Rail transport in Israel

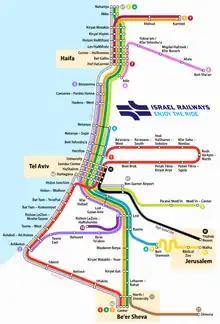
Map of Israel Railways lines and stations

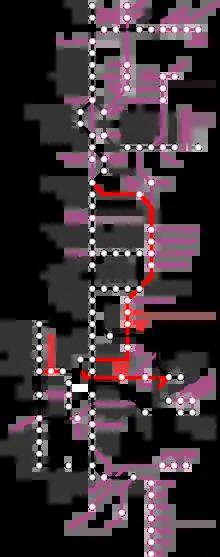
Approved long-term plans for passenger railways in Israel. Black signifies existing lines, red—lines under construction, and purple—planned lines.

As of 2010, the rail network in Israel spans approximately , with around additional expected to be under construction in the early 2010s decade. The majority of the network has been double tracked, the result of extensive works which have been ongoing since around 1990 to increase capacity throughout the network.